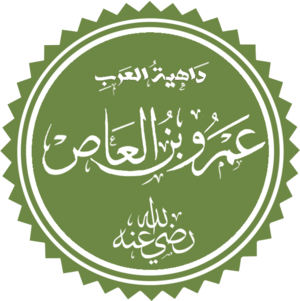
Amr ibn al-As ou ʿAmrū ibn al-ʿĀṣ ibn Wāʾil ibn Hāšim ibn Saʿīd ibn Sahm est un compagnon de Mahomet et fut nommé général par celui-ci. Il mourut en 664.